Yurcak Field

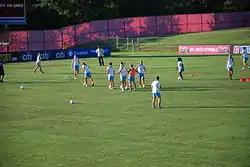
Sky Blue FC players warm-up at the stadium in 2011

Yurcak Field is a 5,000 seat soccer-specific stadium on the main campus of Rutgers University–New Brunswick in Piscataway Township, New Jersey. Fully acknowledged as "The Soccer Stadium at Yurcak Field", it is named in honor of Ronald N. Yurcak, a 1965 All-American Rutgers Lacrosse player.